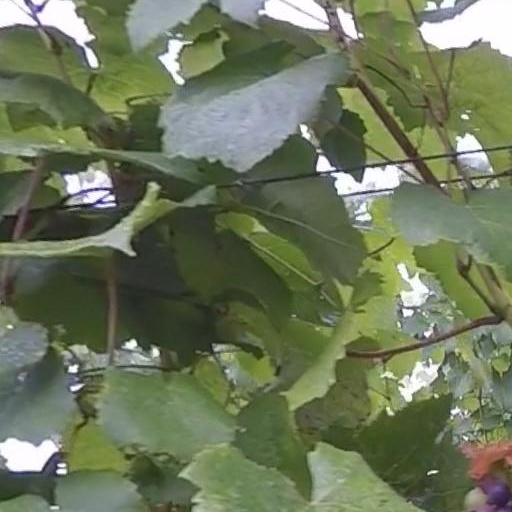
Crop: grape